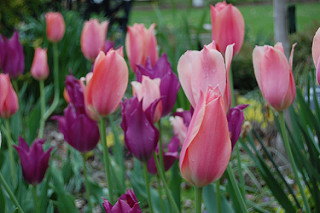
Flower: tulip